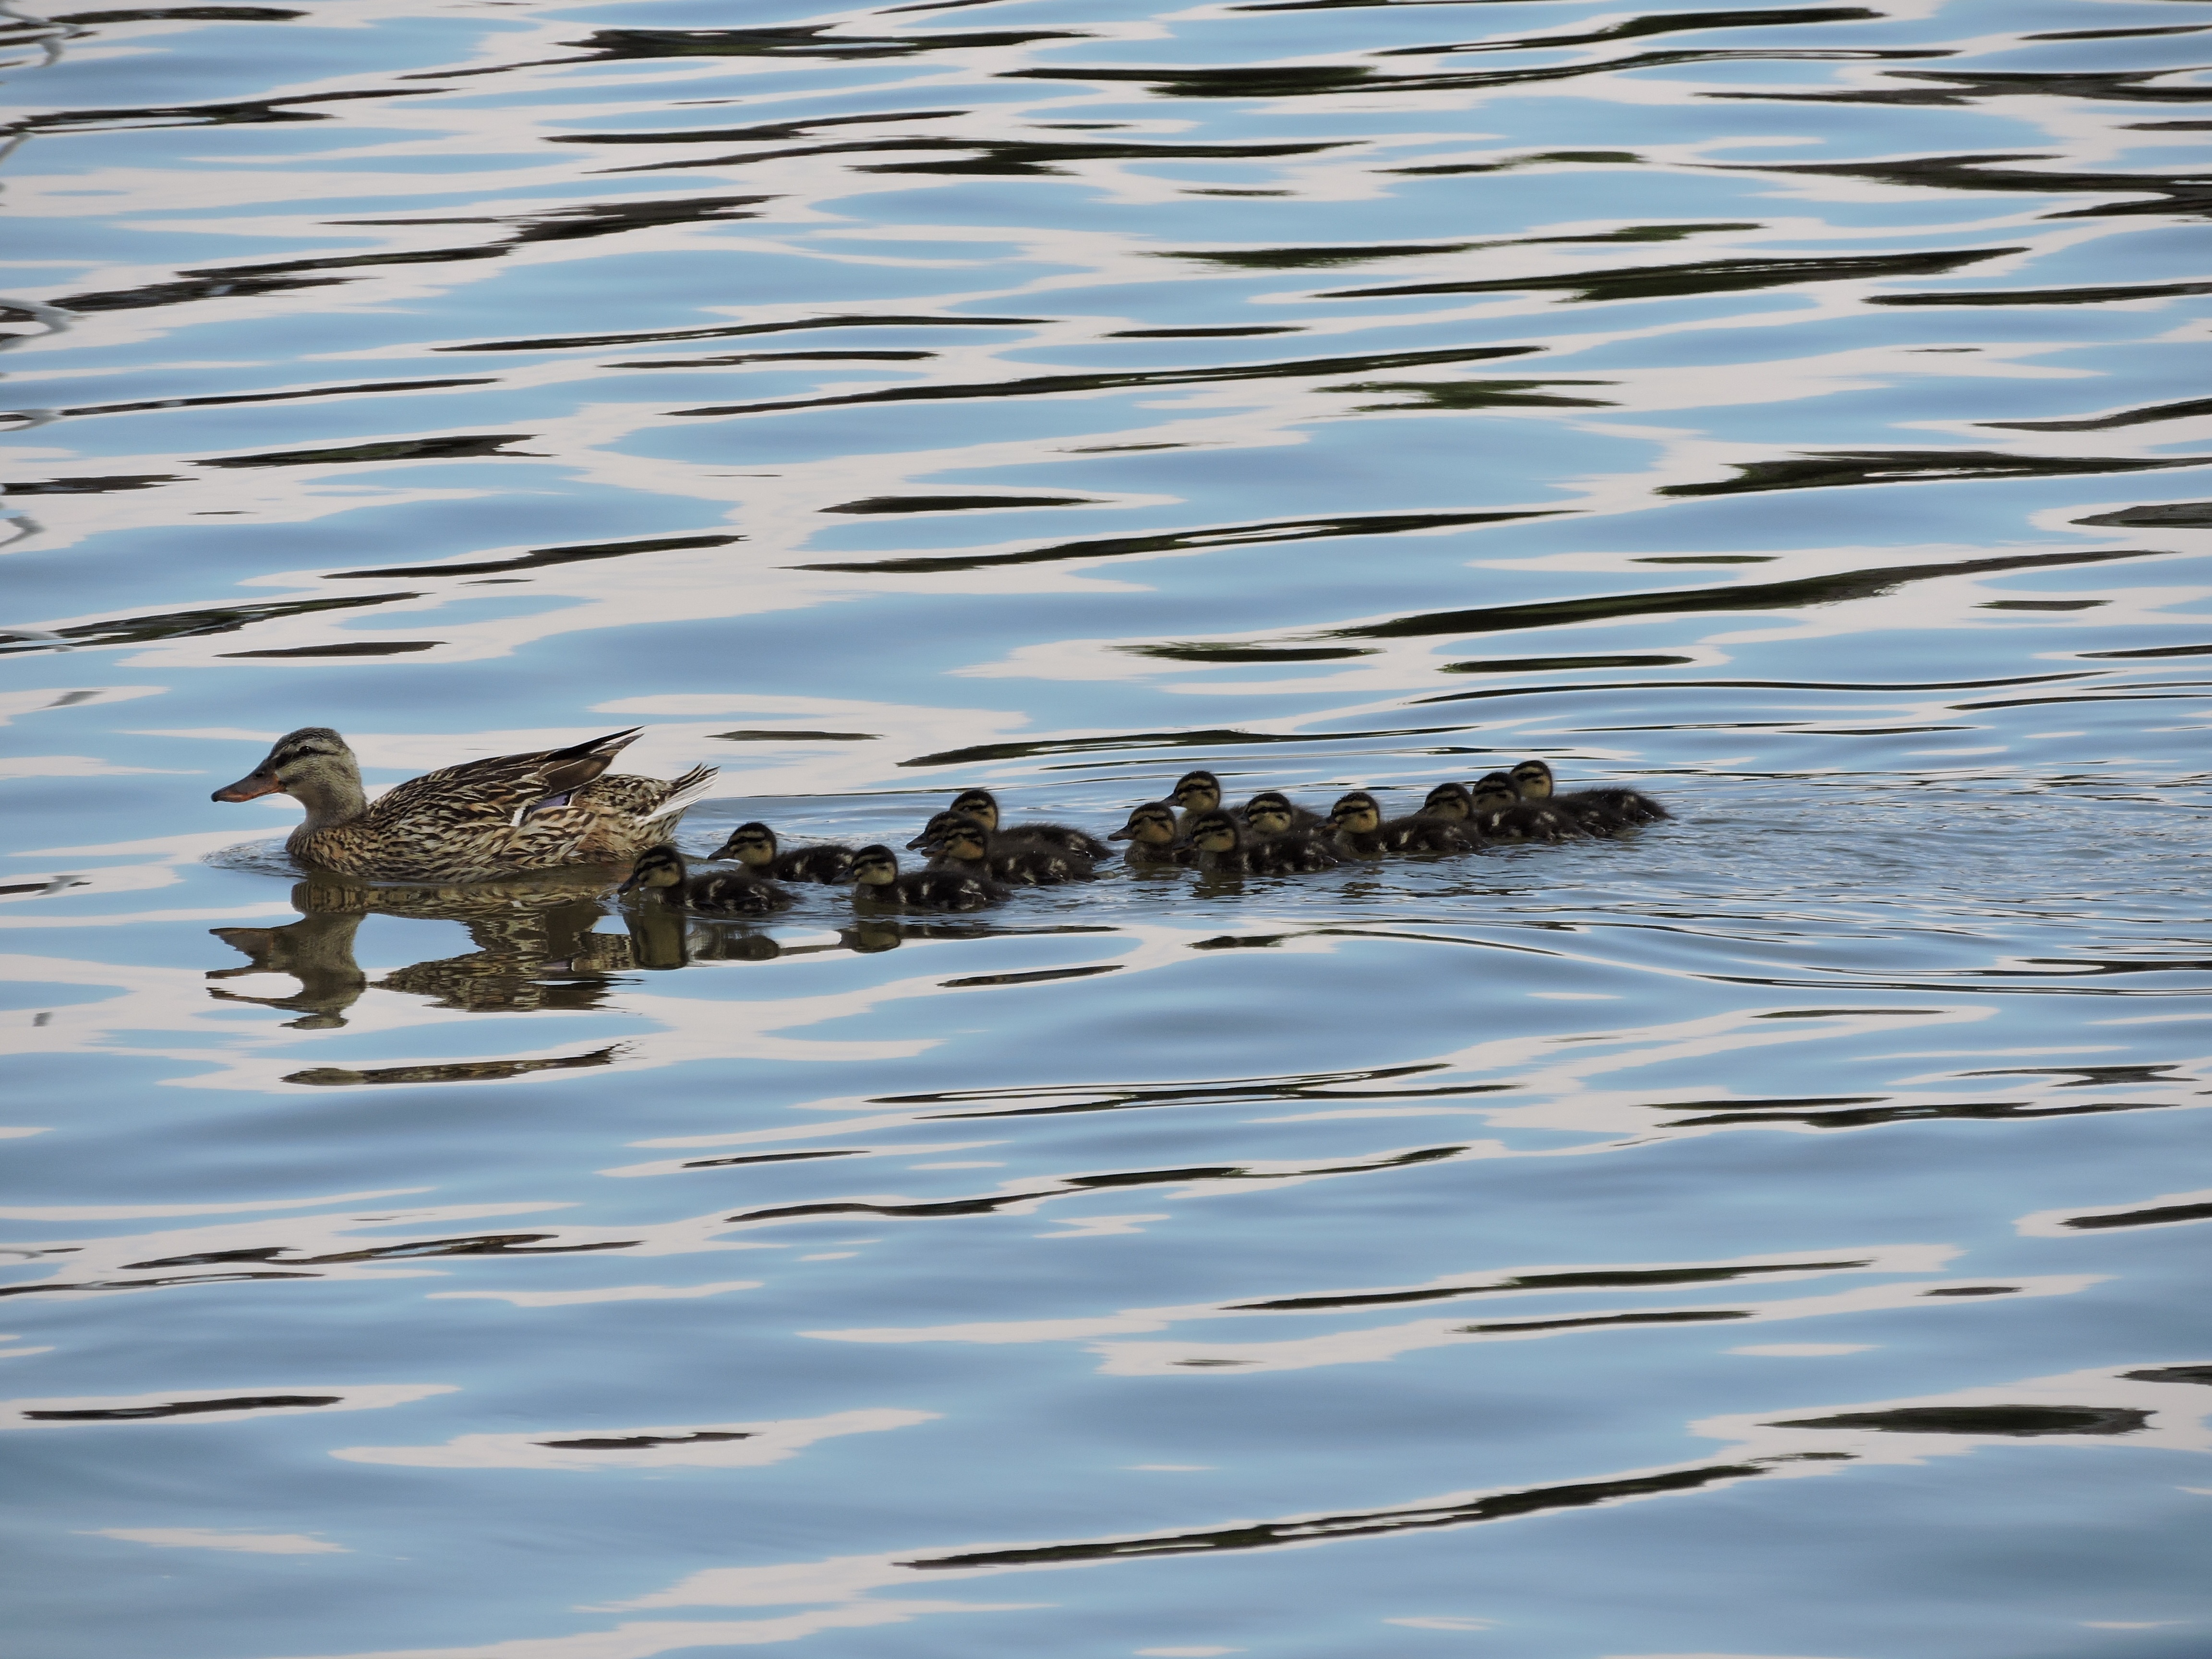
sea, water, nature, bird, wildlife, reflection, fauna, duck, vertebrate, ducks, water bird, ducklings, shorebird